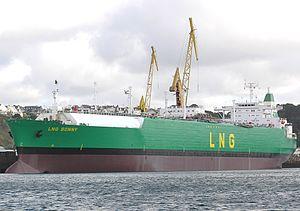
Le LNG BONNY à Brest lors d'un arrêt technique réalisé au chantier de réparation de la Sobrena
Un méthanier est un navire servant à transporter du gaz naturel liquéfié dans ses citernes. On appelle ces navires aussi LNG tankers. Il est livré dans des unités portuaires spécialisées dites « port méthanier ».
Un navire est un bateau destiné à la navigation maritime, c'est-à-dire prévu pour naviguer au-delà de la limite où cessent de s'appliquer les règlements techniques de sécurité de navigation intérieure et où commencent à s'appliquer les règlements de navigation maritime.